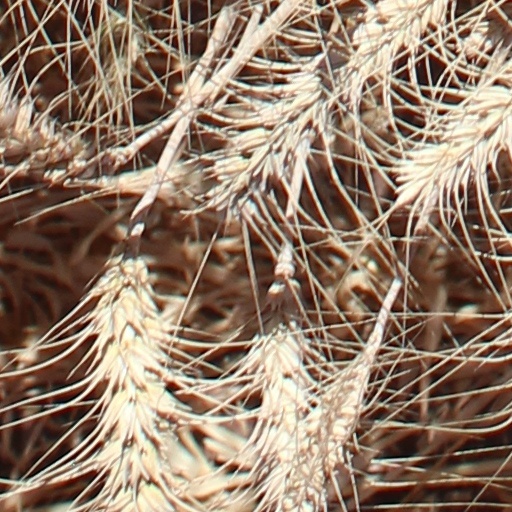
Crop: wheat